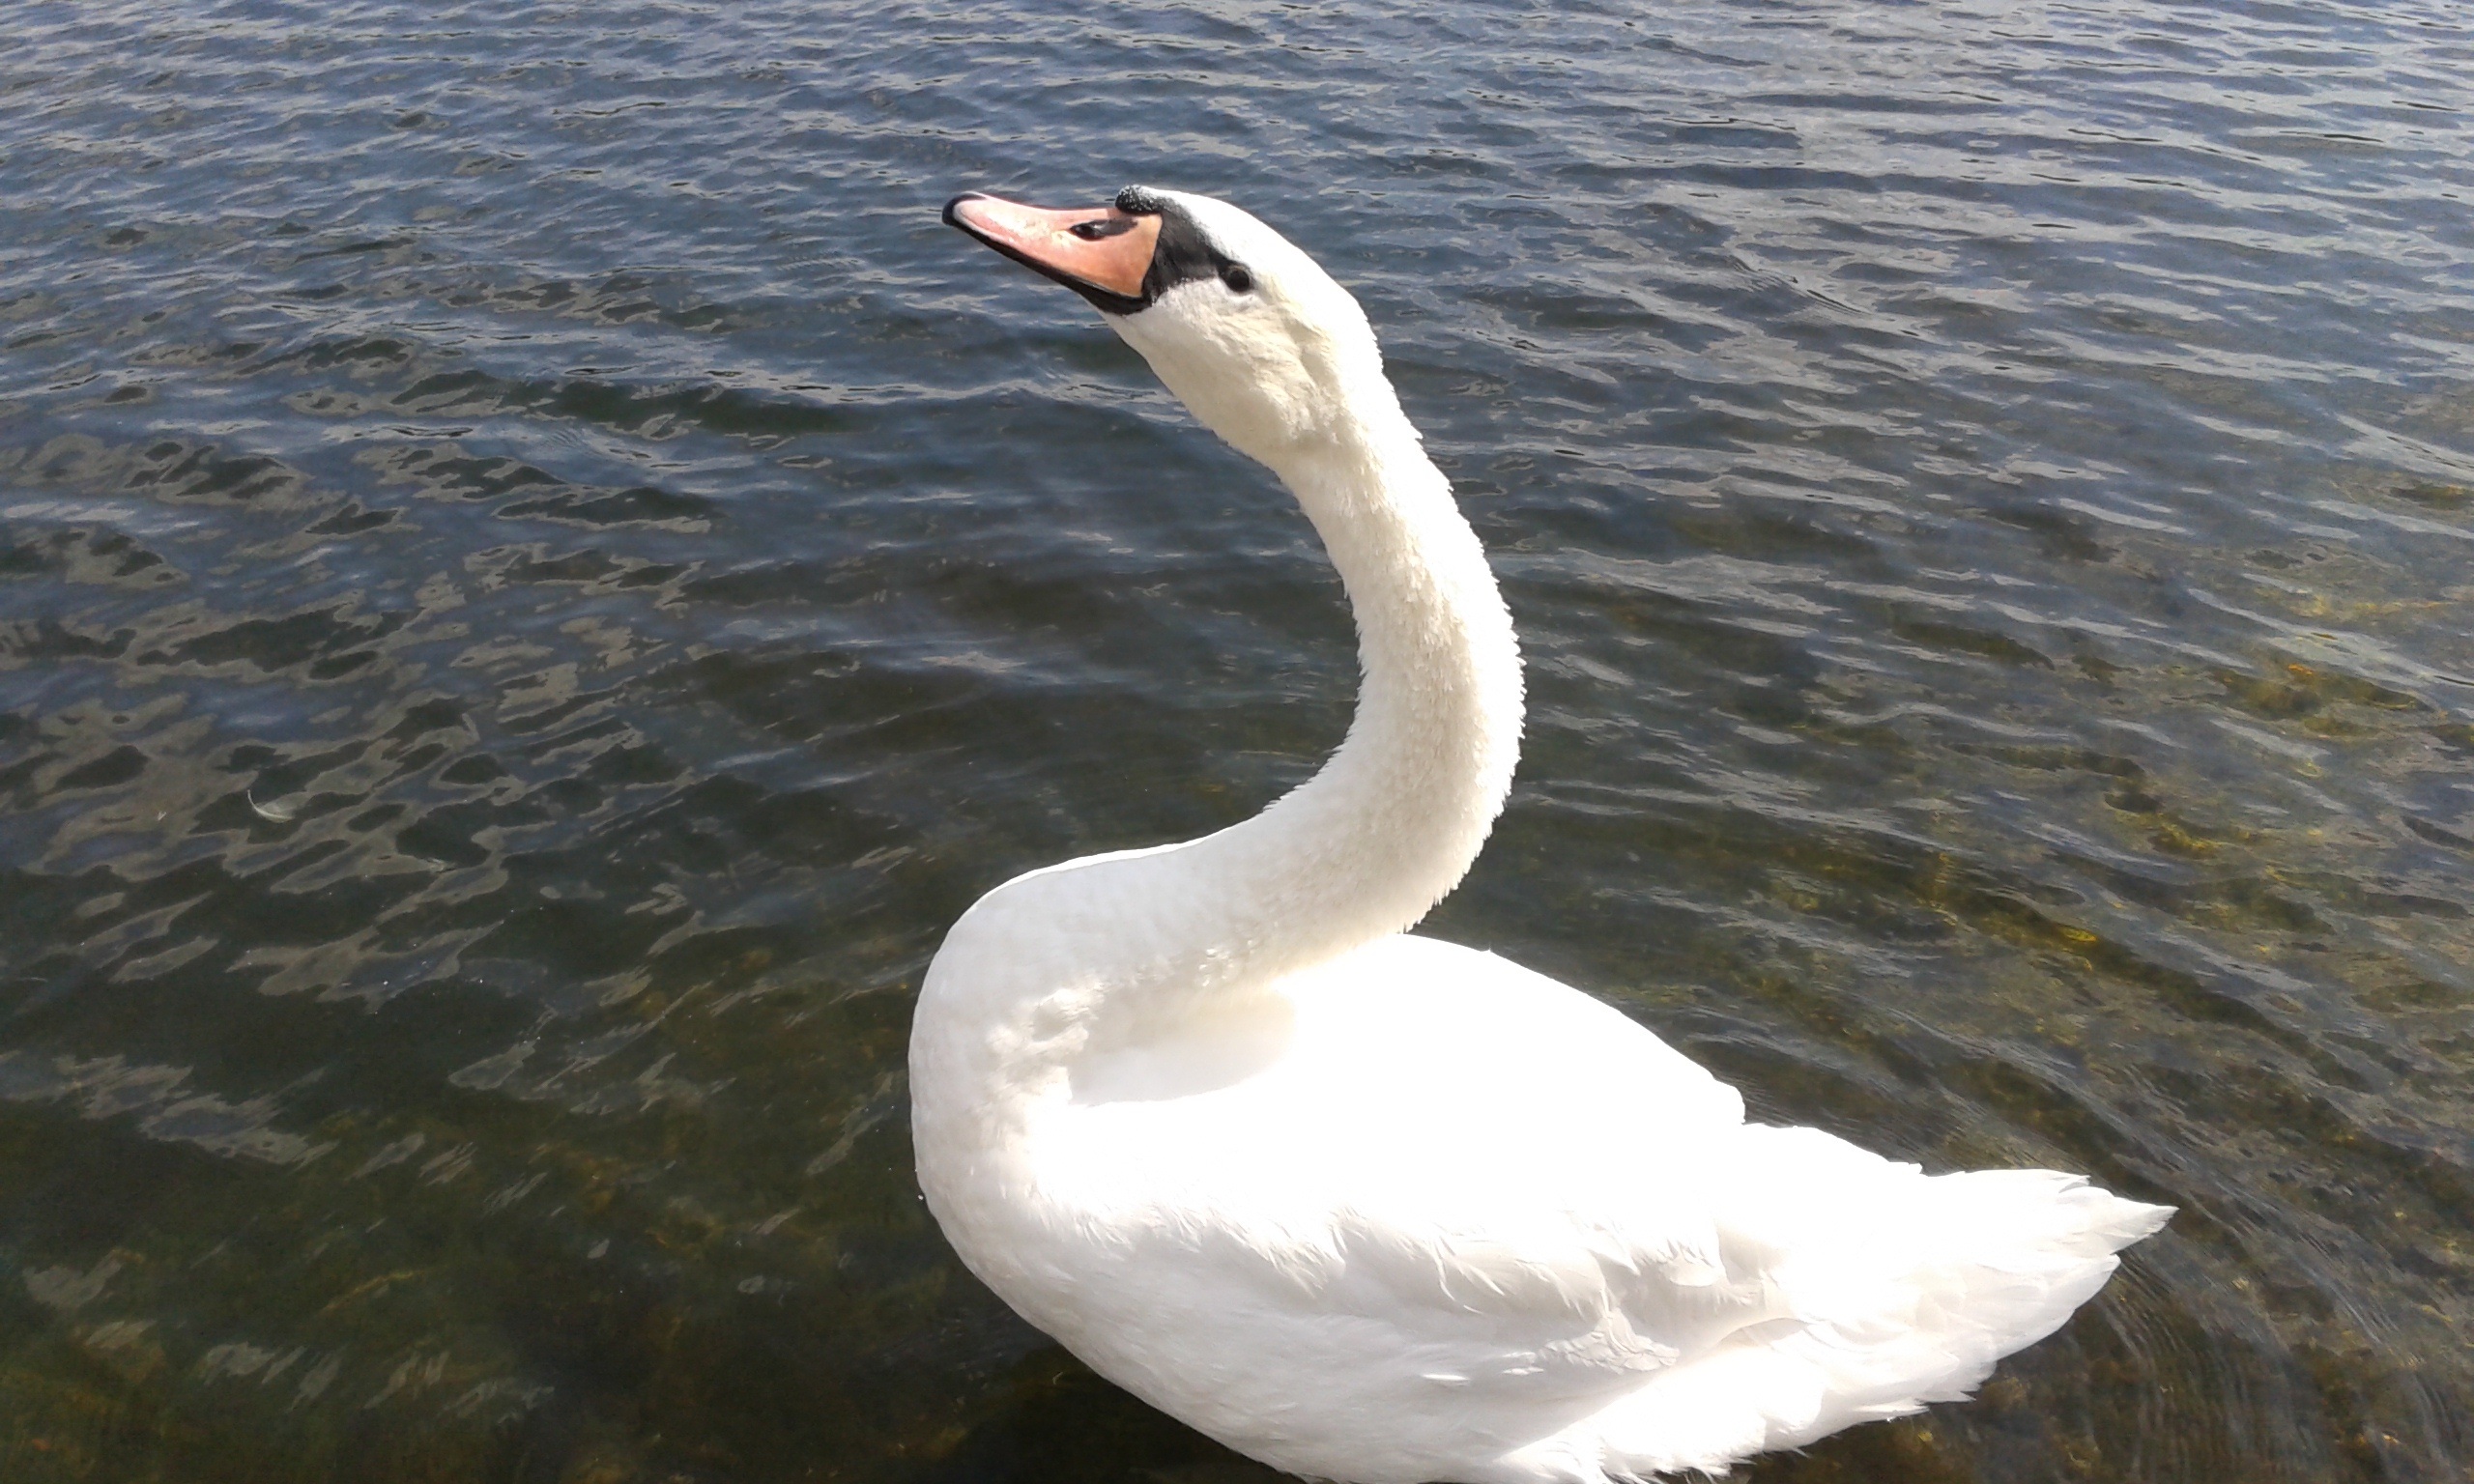
water, nature, bird, wing, wildlife, beak, fauna, swan, vertebrate, waterfowl, water bird, ducks geese and swans